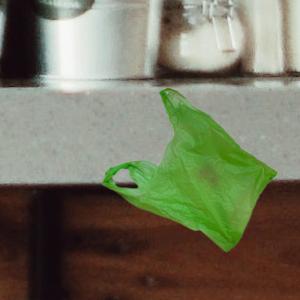
Label: plasticbags